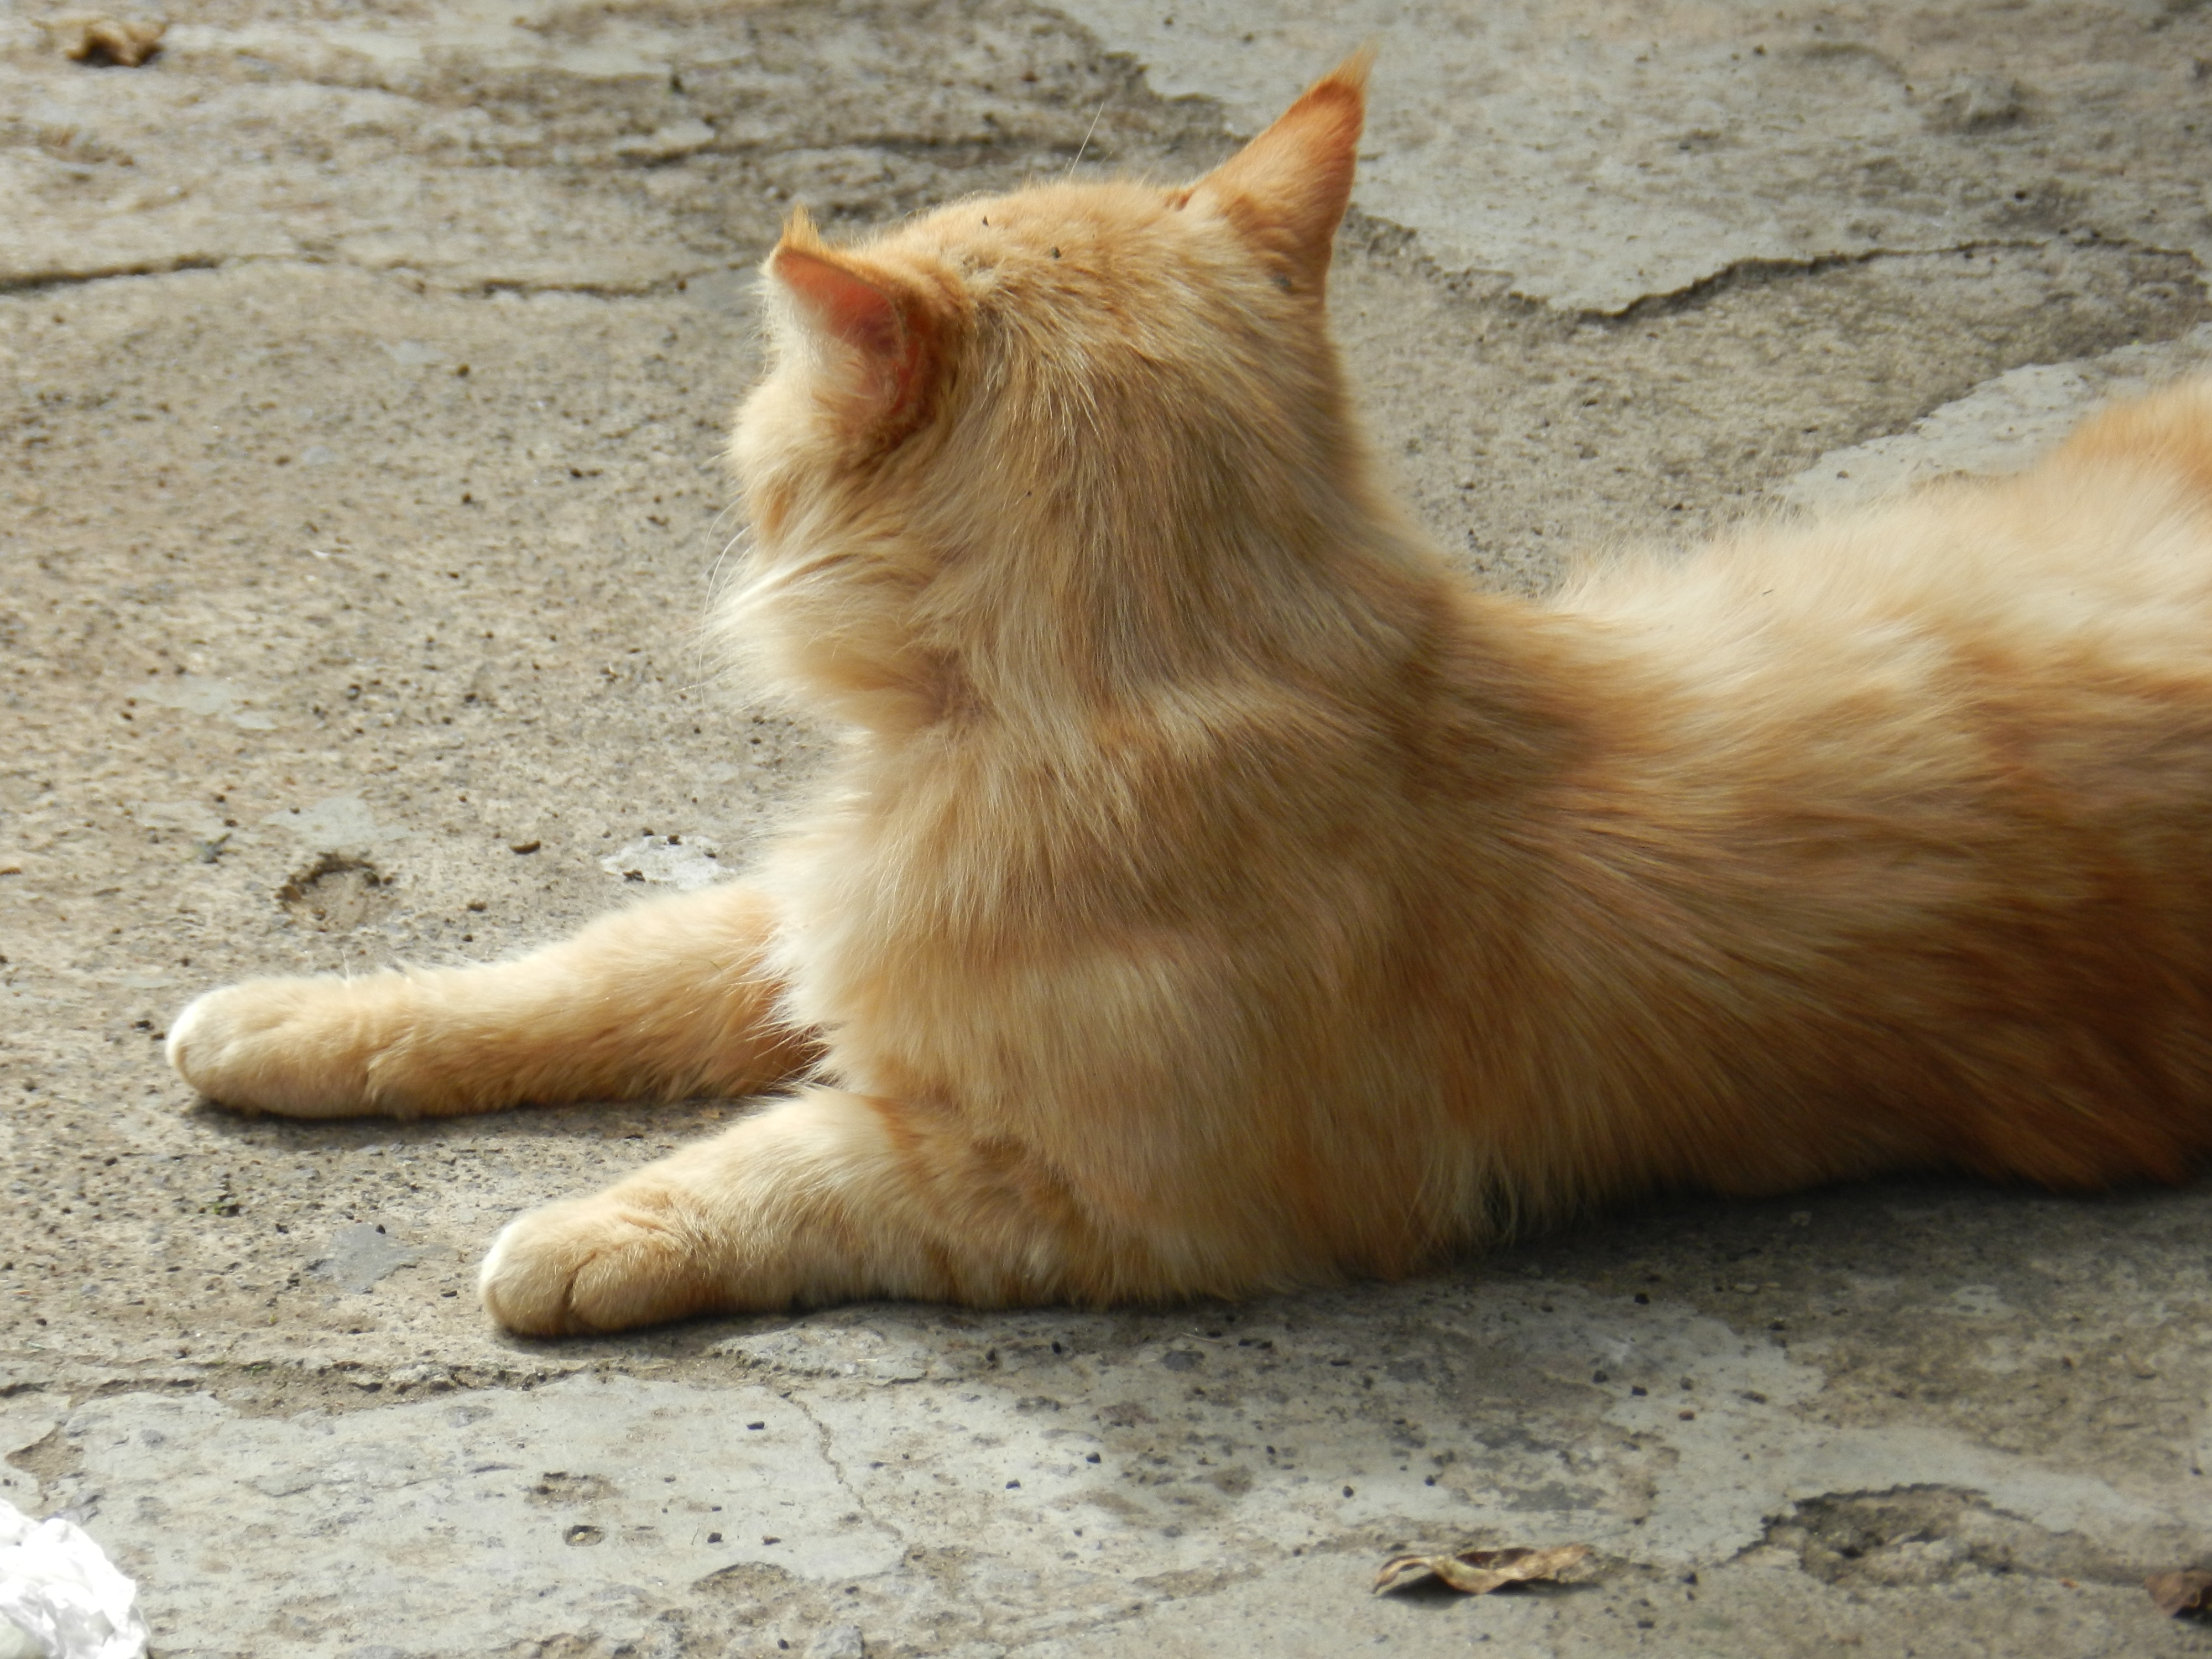
kitten, cat, mammal, pets, animals, vertebrate, small to medium sized cats, cat like mammal, dog breed group